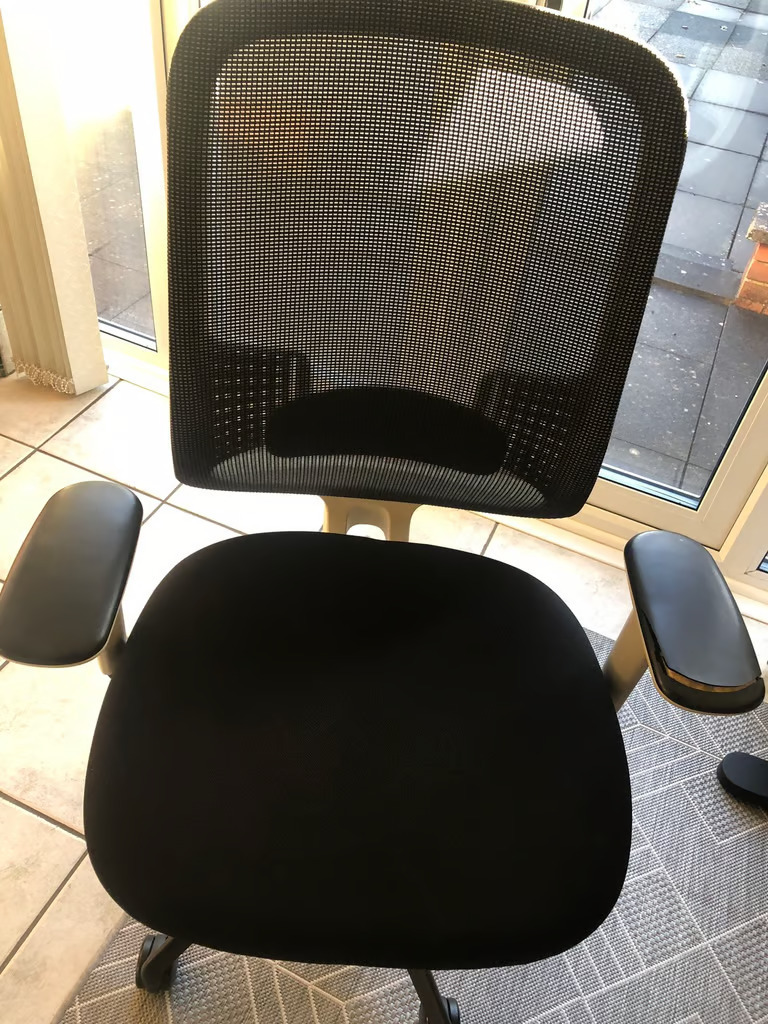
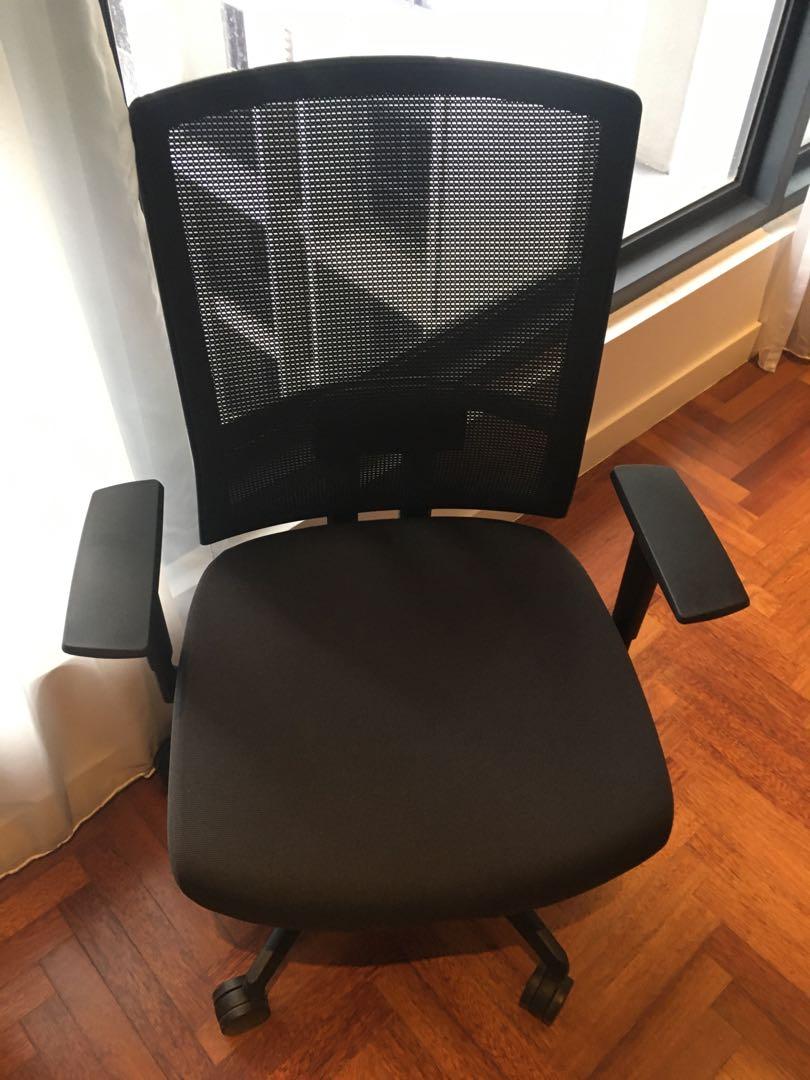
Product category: items_chair
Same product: no